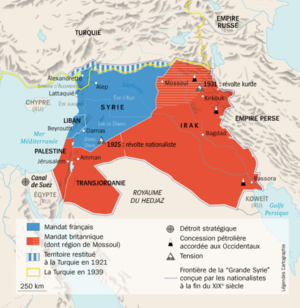
Carte du partage de l'Empire ottoman lors de la conférence de San Remo, officialisé lors du traité de Sèvres
Le traité de Sèvres, conclu le 10 août 1920 à la suite de la Première Guerre mondiale entre les Alliés victorieux et l'Empire ottoman, confirme l'armistice de Moudros. Ce traité, bien que signé par le sultan Mehmed VI, ne sera toutefois jamais ratifié ni appliqué.